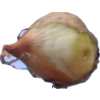
Label: onion